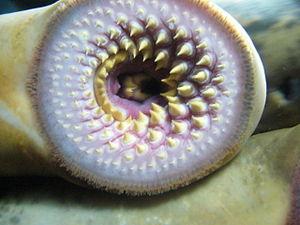
Les Lamproies ou Pétromyzontides forment une classe de poissons sans mâchoires mobiles. Ce groupe est constitué d'un seul ordre et d'une seule famille, qui a pu être plus importante dans le passé mais ne regroupe aujourd'hui que 38 espèces. Elles sont parfois considérées comme faisant partie d'un des taxons de vertébrés vivants les plus anciens.